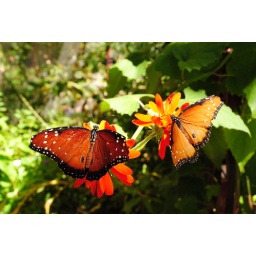
A couple of butterflies in the butterfly pavilion at the Albuquerque Botanical Gardens.